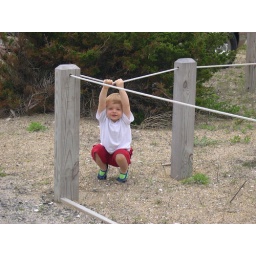
Just a really cute kid hanging around in front of the house in the Outer Banks.